Desert Inn

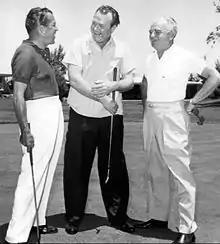
(L. to r.) Ed Sullivan, Red Skelton and Wilbur Clark playing golf at the hotel in June 1959

The 18-hole, par-72 Desert Inn Golf Club opened in 1952. Initially, Dalitz had pushed the idea of opening a golf course next to the hotel with an entrance off the Strip, which would be accessible to other hotels and boost the city's profile as a resort destination. When other hotel owners rejected this idea, Dalitz built the course on the hotel premises. He also opened an outdoor dining area, to accommodate golfers and swimmers who might prefer a more informal atmosphere. The course hosted the PGA Tour Tournament of Champions from 1953 to 1966, attracting professional golfers such as Sam Snead, Arnold Palmer, and Jack Nicklaus. Allard Roen was director of the tournament for many years and was instrumental in breaking down the race barrier on the Strip. He broke the all-white club convention by permitting Sammy Davis, Jr. to play on the course. From 1958 it hosted the Golf Cup Golf Tournament, the largest tournament in the world for amateur golfers.